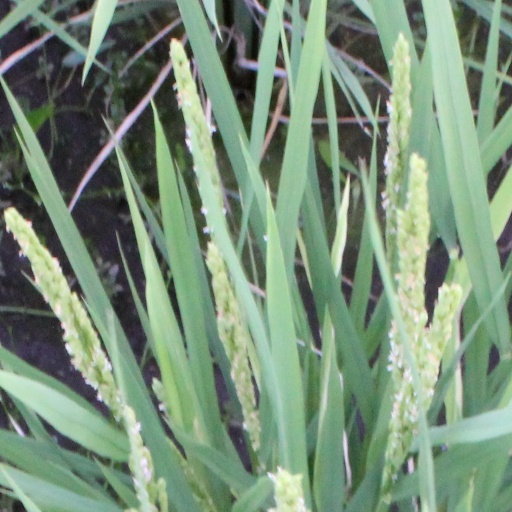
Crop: rice